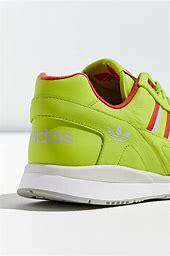
Brand: Adidas
Model: A R